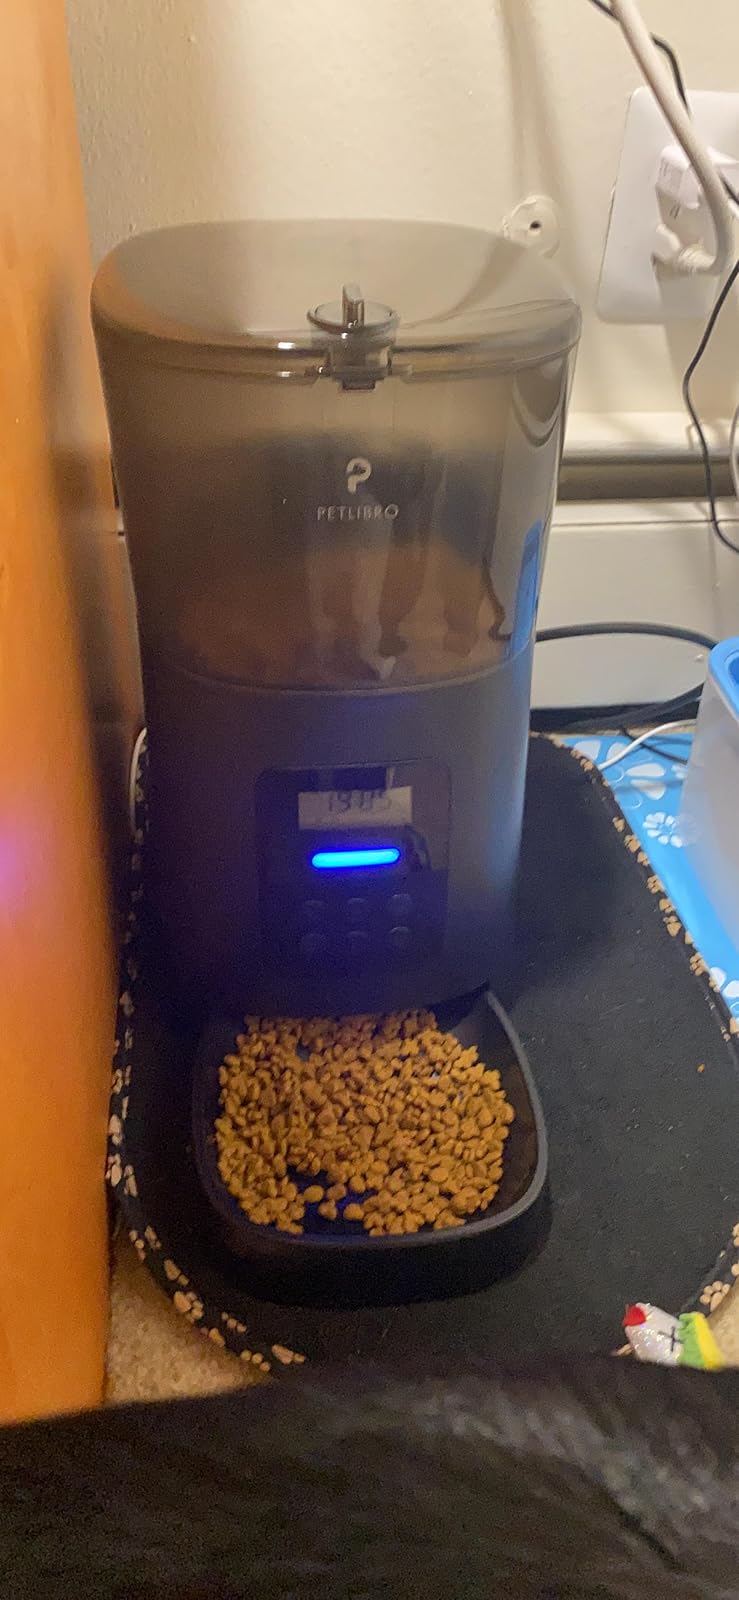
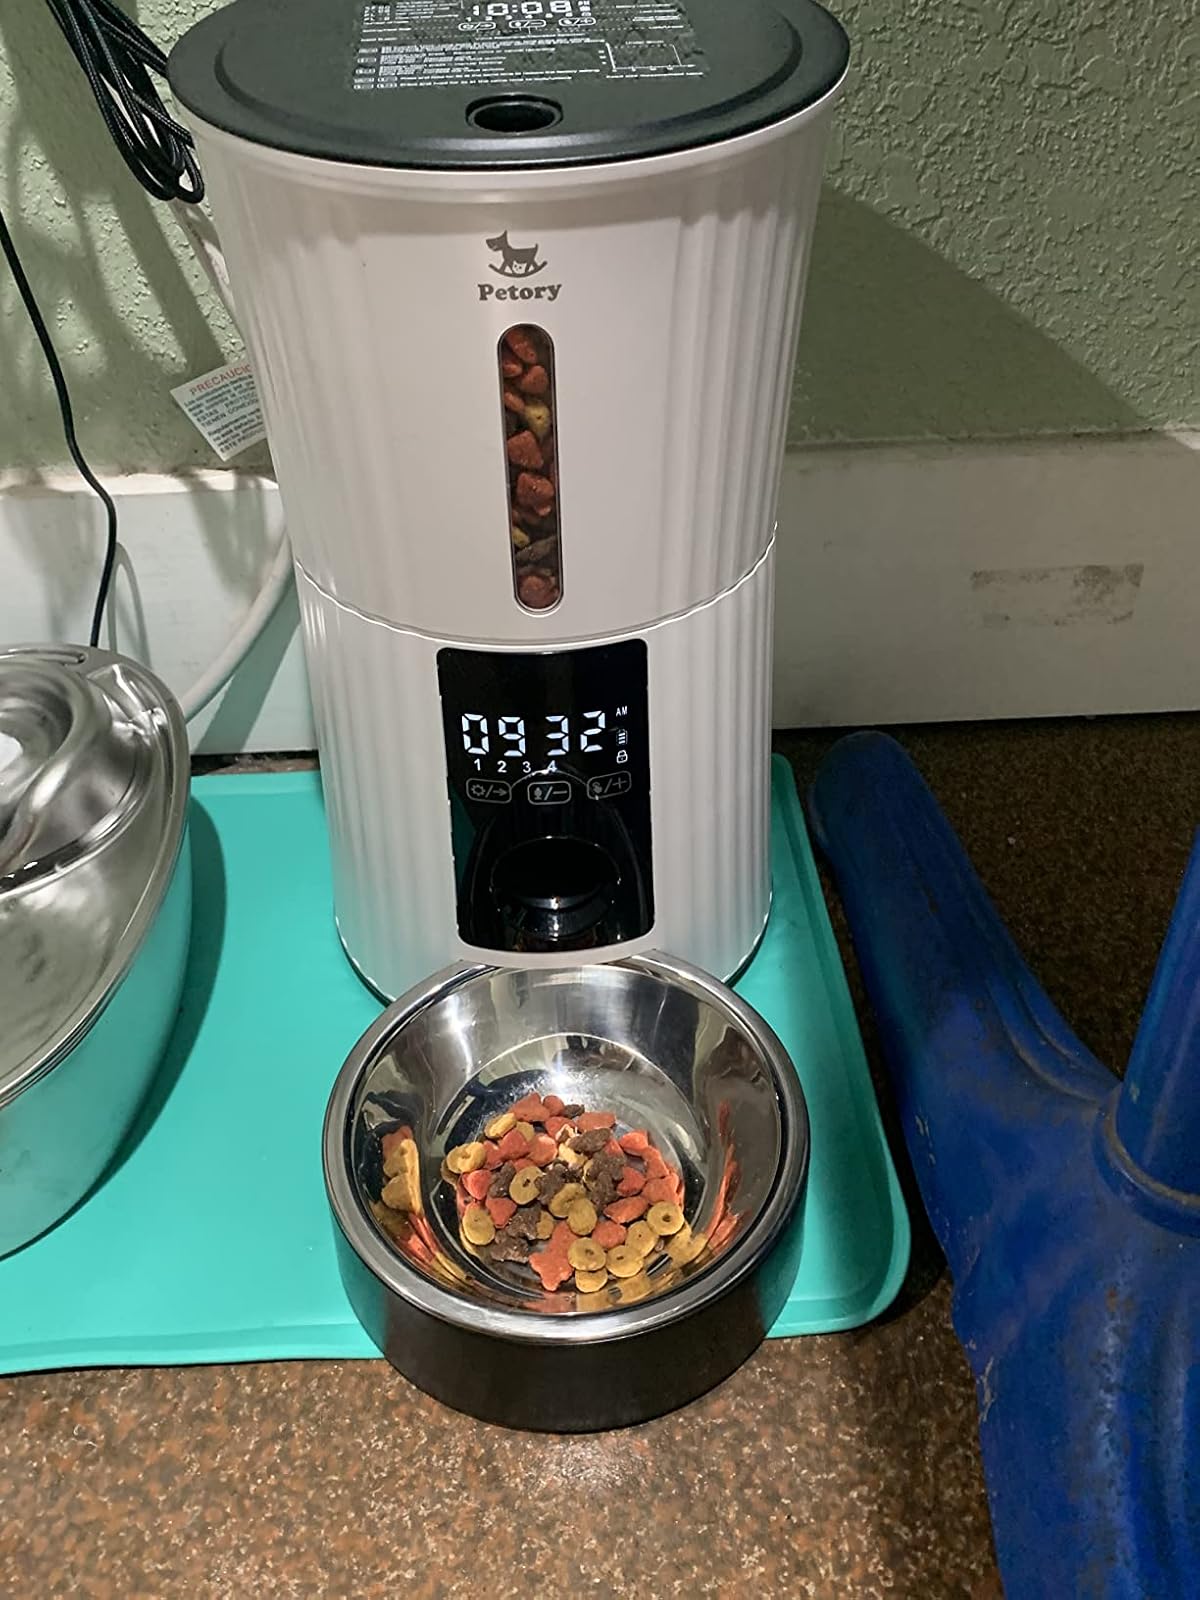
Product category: items_feeder
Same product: no